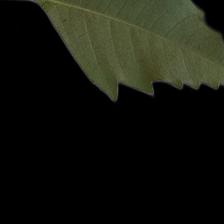
Plant: Neem